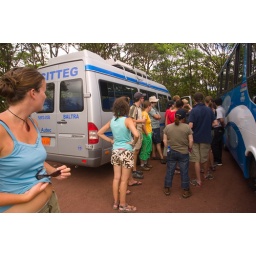
The tour bus and crew in the highlands. Note the green trees in the background.